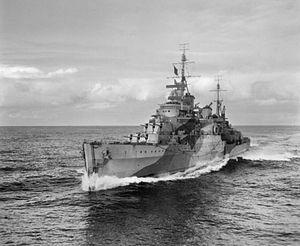
Le HMS Liverpool est un croiseur léger de classe Town en service dans la Royal Navy pendant la Seconde Guerre mondiale.